Dumfriesshire

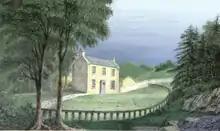
Craigenputtock House 1829

Dumfriesshire is inseparably connected with the name of Robert Burns, who farmed at Ellisland Farm on the Nith for three years, and spent the last five years of his life in Dumfries. Thomas Carlyle was born at Ecclefechan, in a house still standing, and was buried beside his parents in the kirkyard of the old Secession church (now the United Free). His farm of Craigenputtock was left to Edinburgh University in order to found the John Welsh bursaries in classics and mathematics.